List of Billboard Hot 100 number ones of 1970

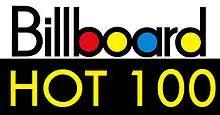

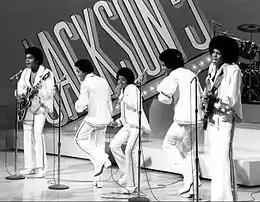
The Jackson 5 scored four #1 hits with "I Want You Back", "ABC", "The Love You Save" and "I'll Be There" in 1970.

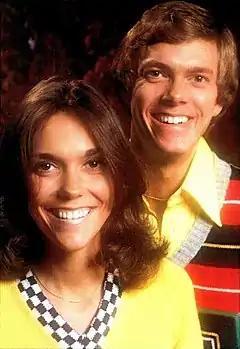
The Carpenters scored their first #1 hit with "(They Long to Be) Close to You" reaching the top spot for four consecutive weeks in 1970.

That year, 14 acts earned their first number one, such as B. J. Thomas, the Jackson 5, Shocking Blue, the Guess Who, Ray Stevens, Three Dog Night, the Carpenters, Bread, Edwin Starr, Neil Diamond, the Partridge Family, and Smokey Robinson and the Miracles. Diana Ross and George Harrison, having already hit number one with the Supremes and the Beatles, respectively, hit number one for the first time as solo acts, Ross being the only single female to reach the top of the charts. The Jackson 5 and the Beatles had more than one song hit number one that year, the Jackson 5 having the most with four, while the Beatles had two.